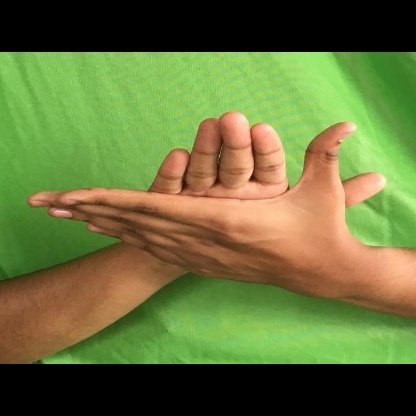
Mudra: Chakra